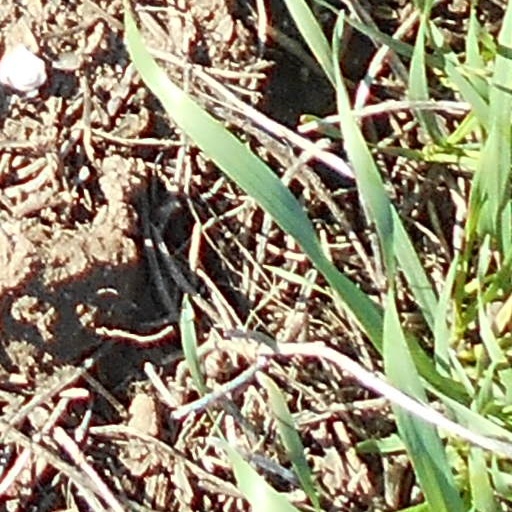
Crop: wheat